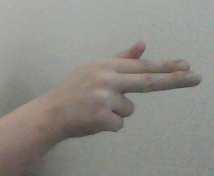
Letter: ghain